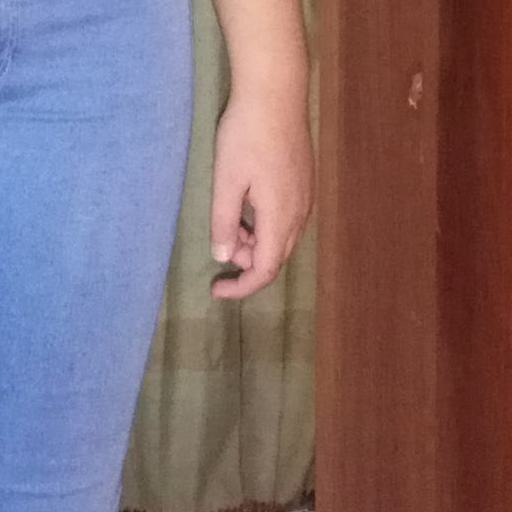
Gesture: no_gesture